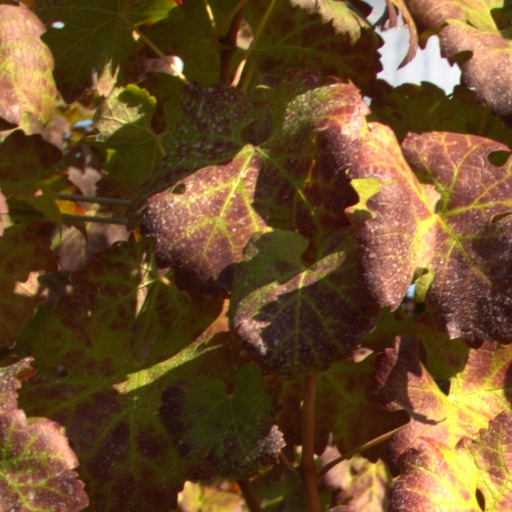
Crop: grape